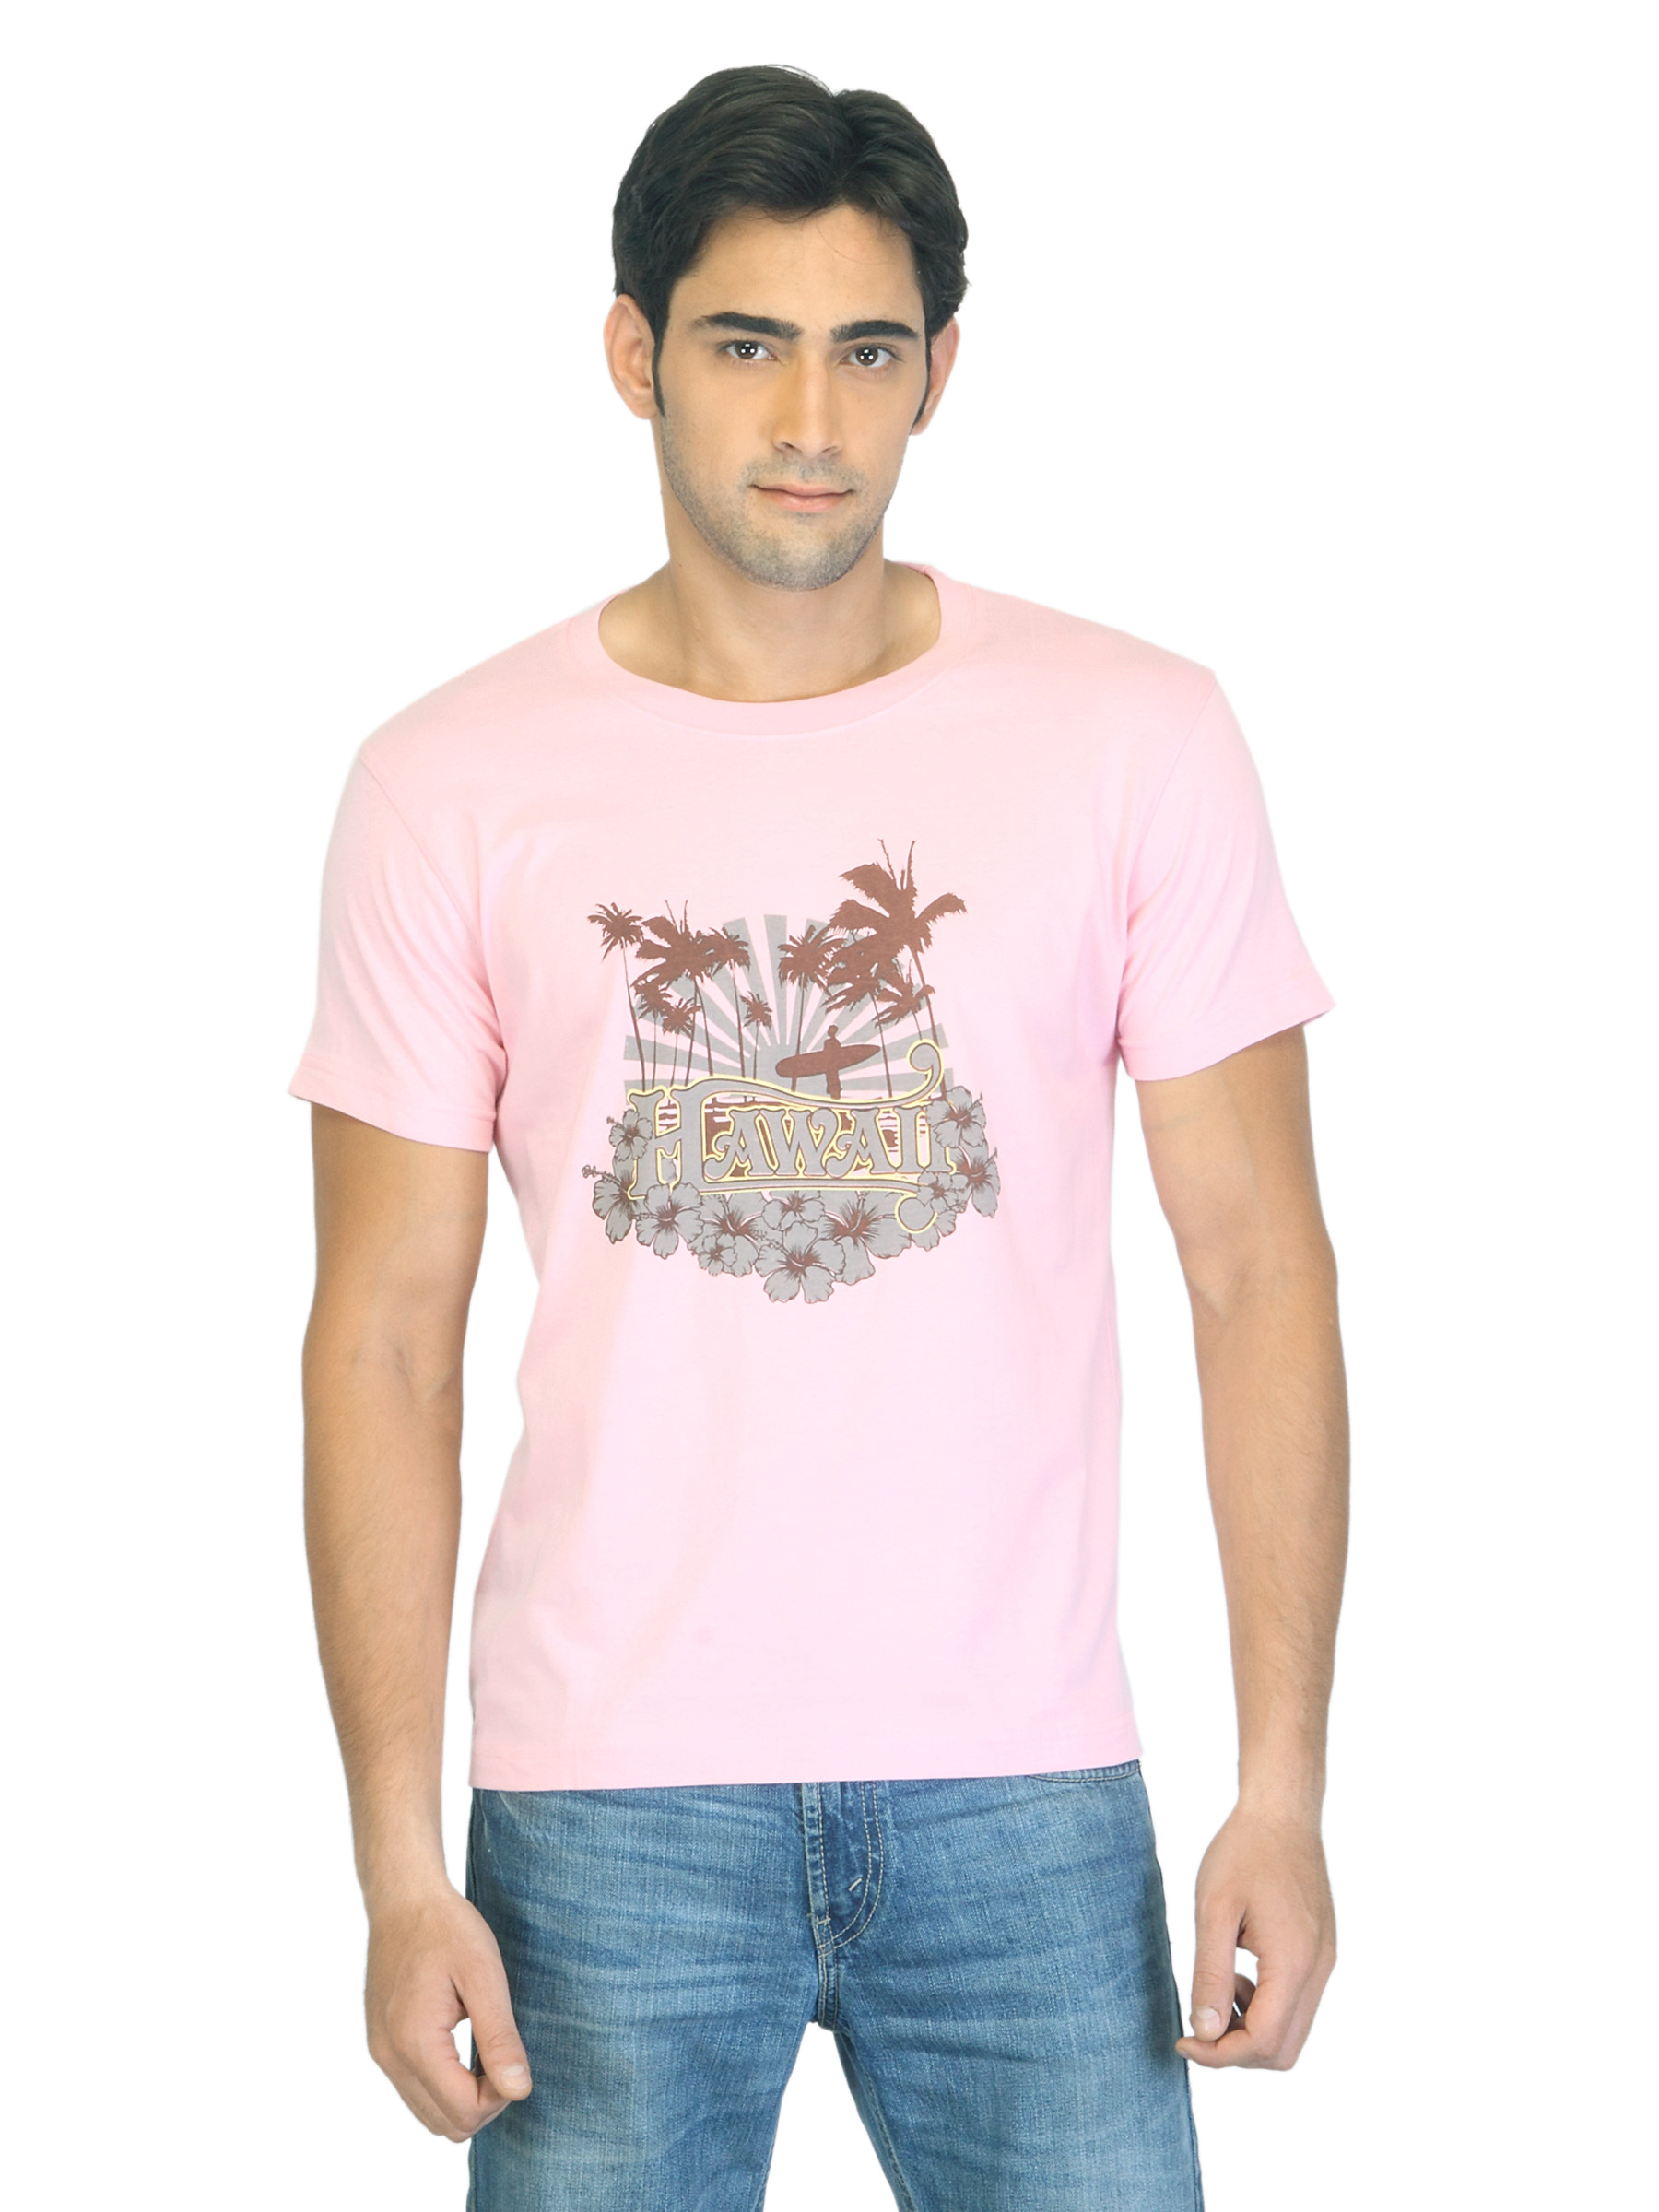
Myntra Men Hawai Pink T-shirt
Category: Apparel / Topwear / Tshirts
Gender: Men
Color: Pink
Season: Summer 2012
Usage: Casual